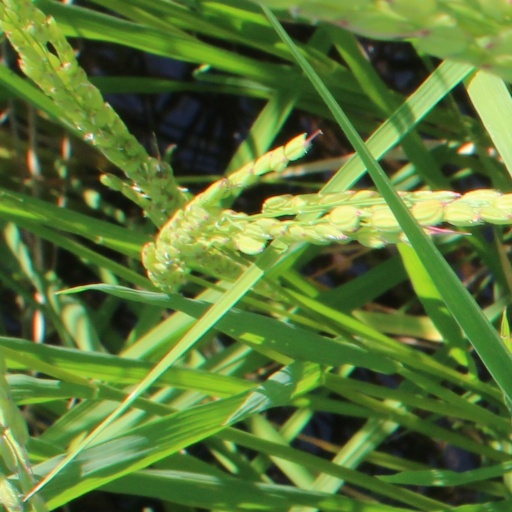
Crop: rice